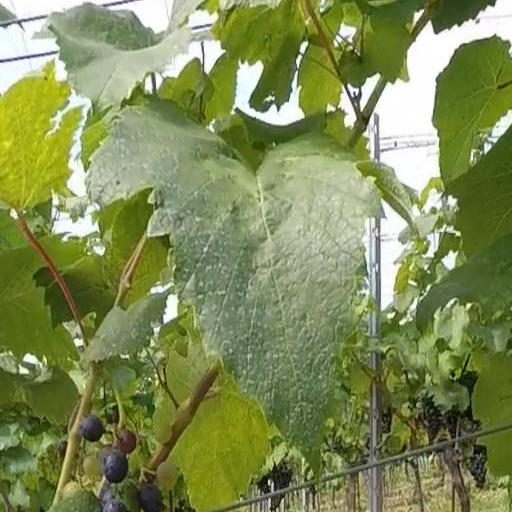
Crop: grape